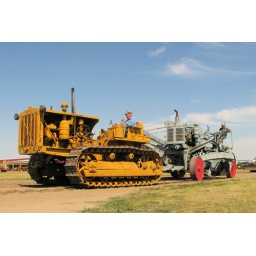
This D8 was pulling some kind of road builder machine used in building the Alaska Highway.